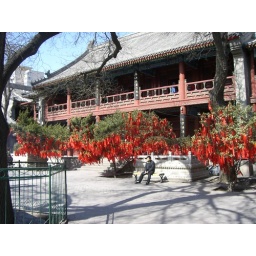
More trees with red message ribbons, these in front of the largest of the temple buildings in the complex.